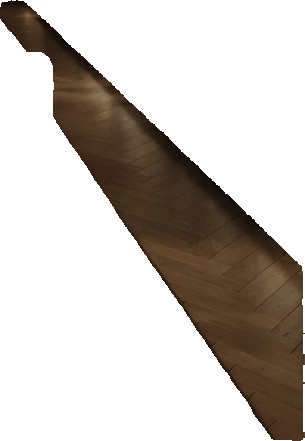
Surface category: floors